George Unwin

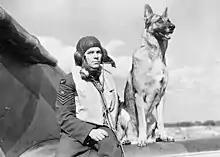
Unwin with Flash, No. 19 Squadron's mascot, September 1940

The squadron made its first sortie to France on 26 May but Unwin was forced to miss it due to a lack of serviceable aircraft. His reaction to this led to his nickname of 'Grumpy'. Unwin's first combat sortie came the next day, and he claimed a Henschel Hs 126 reconnaissance aircraft as destroyed over Dunkirk. The German pilot had used his aircraft's slow speed and high manoeuvrability to evade the attacks of two RAF fighters pilots, while retreating into Belgian airspace. The order was given to give up and the squadron turned away. As they did so Unwin saw the German straighten out. Feigning radio failure, Unwin engaged the Hs 126, seeing it burst into flames and crash.